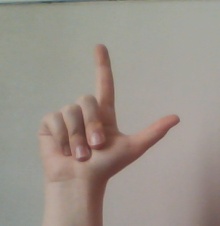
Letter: laam